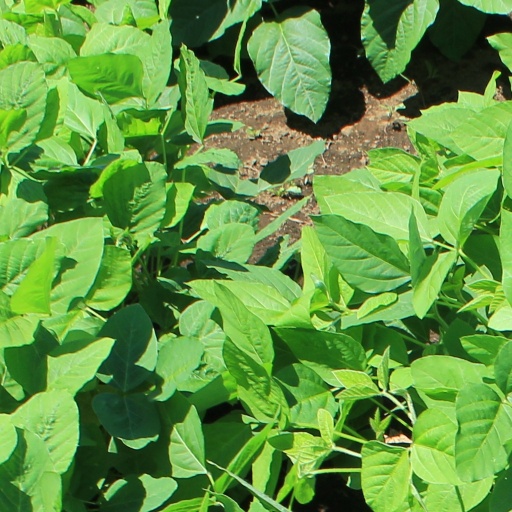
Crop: soybean